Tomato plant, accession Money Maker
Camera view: vertical (180 deg); turntable rotation: 90 degrees
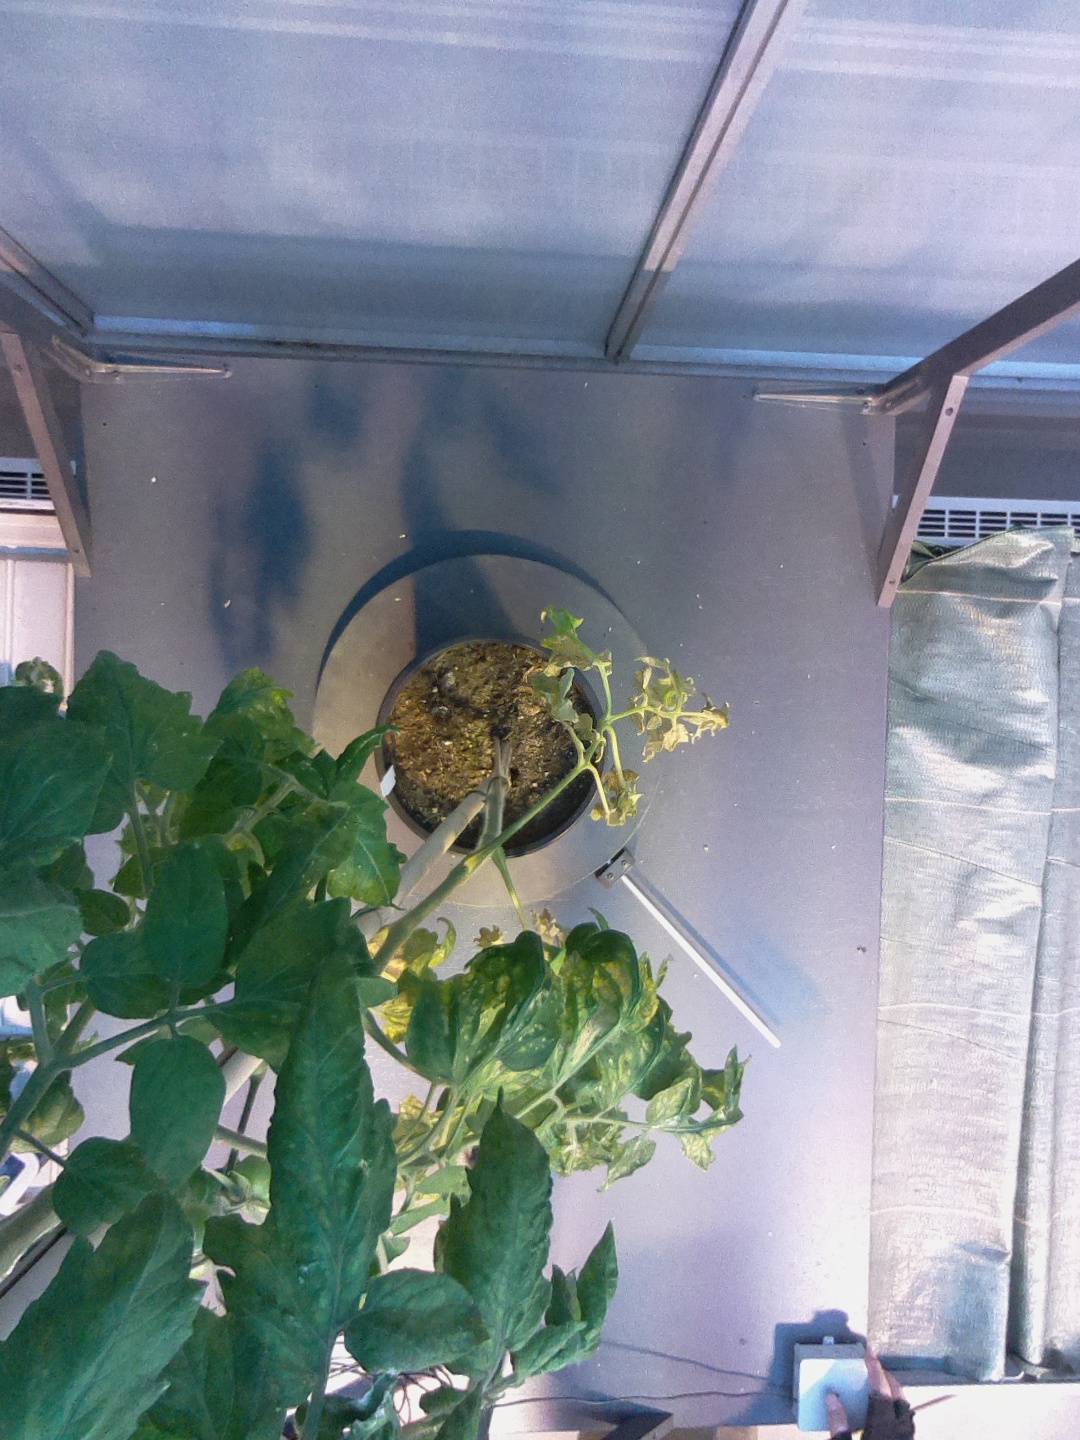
BBCH growth stage 71: 10%-20% of final fruit size